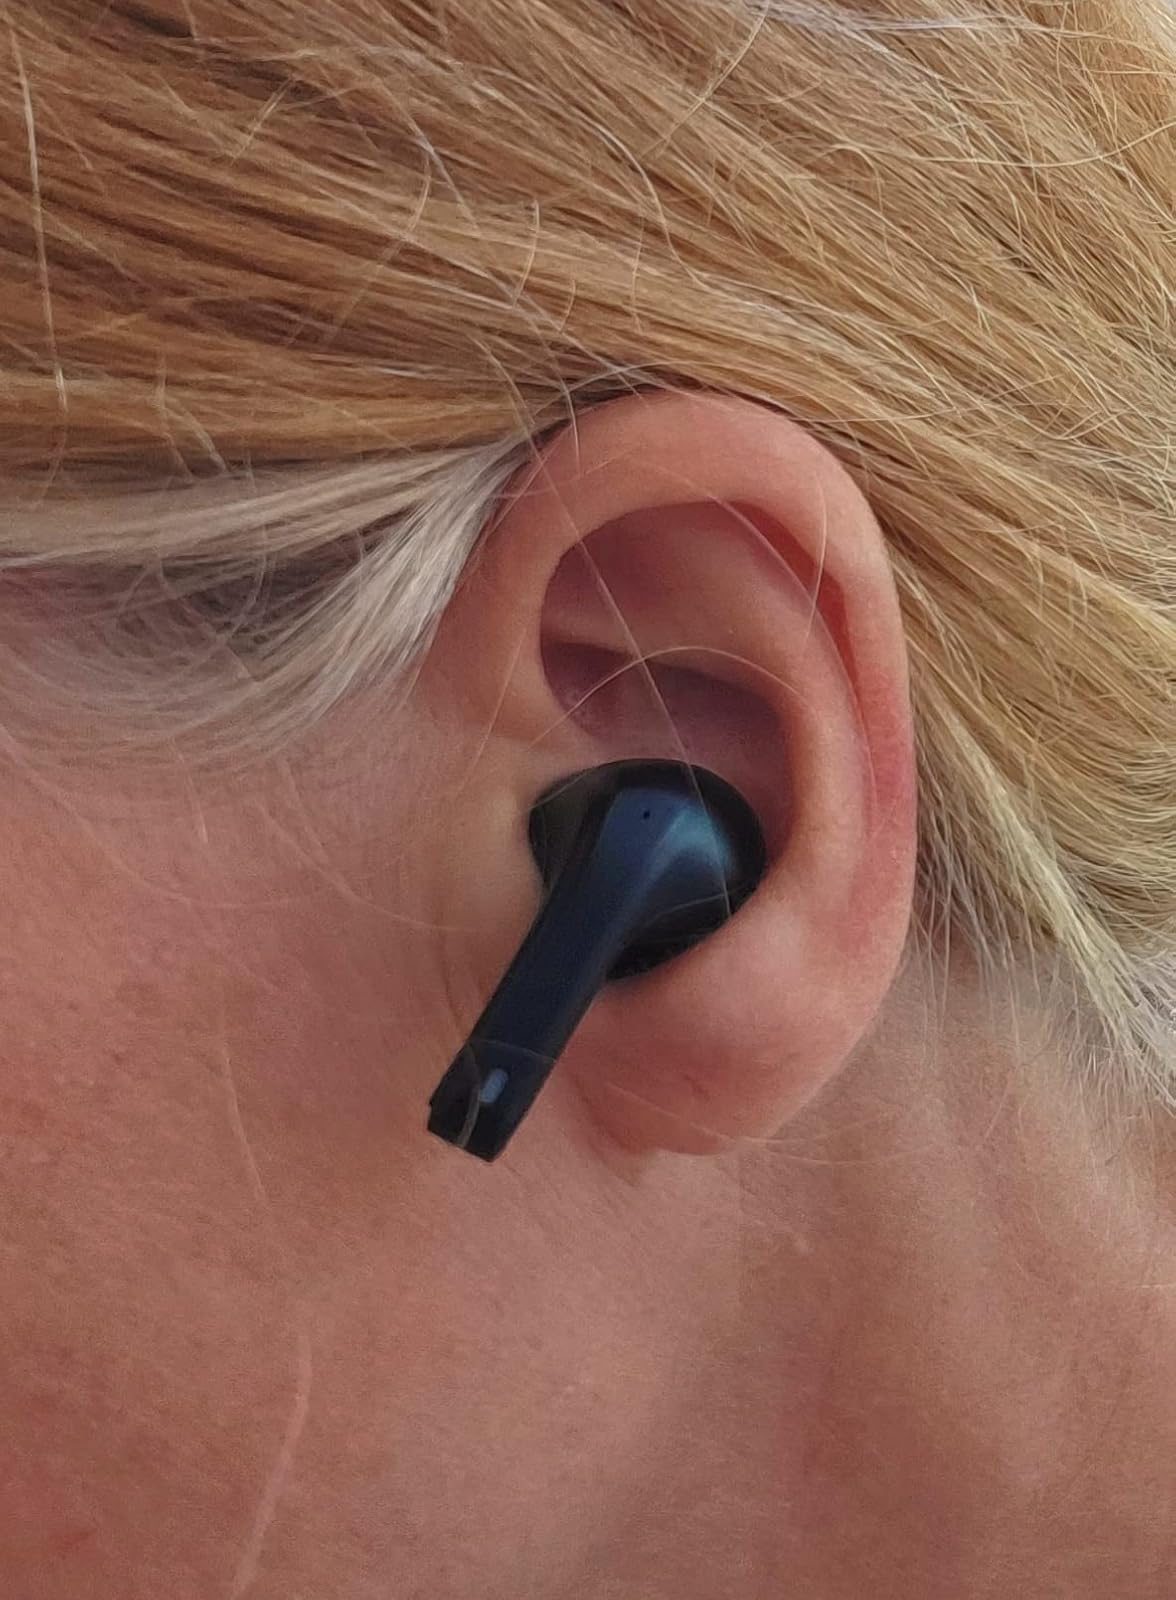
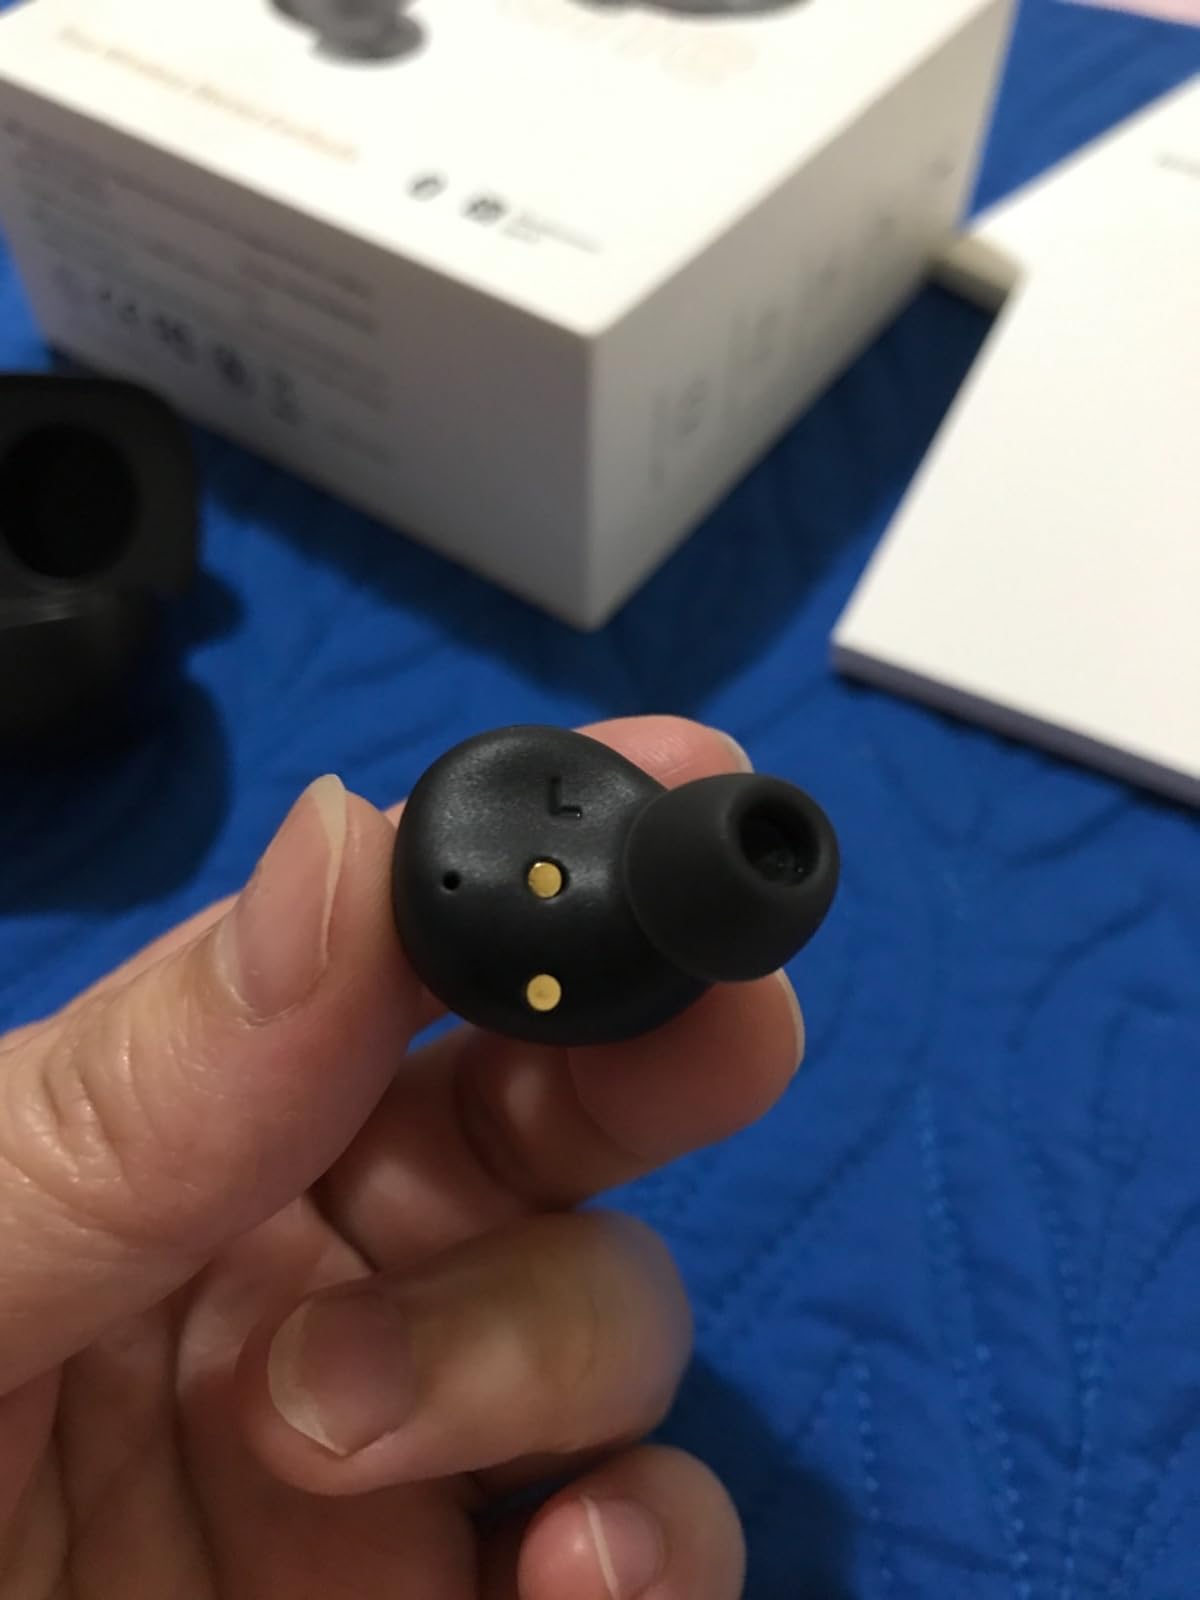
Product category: earbuds
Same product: no